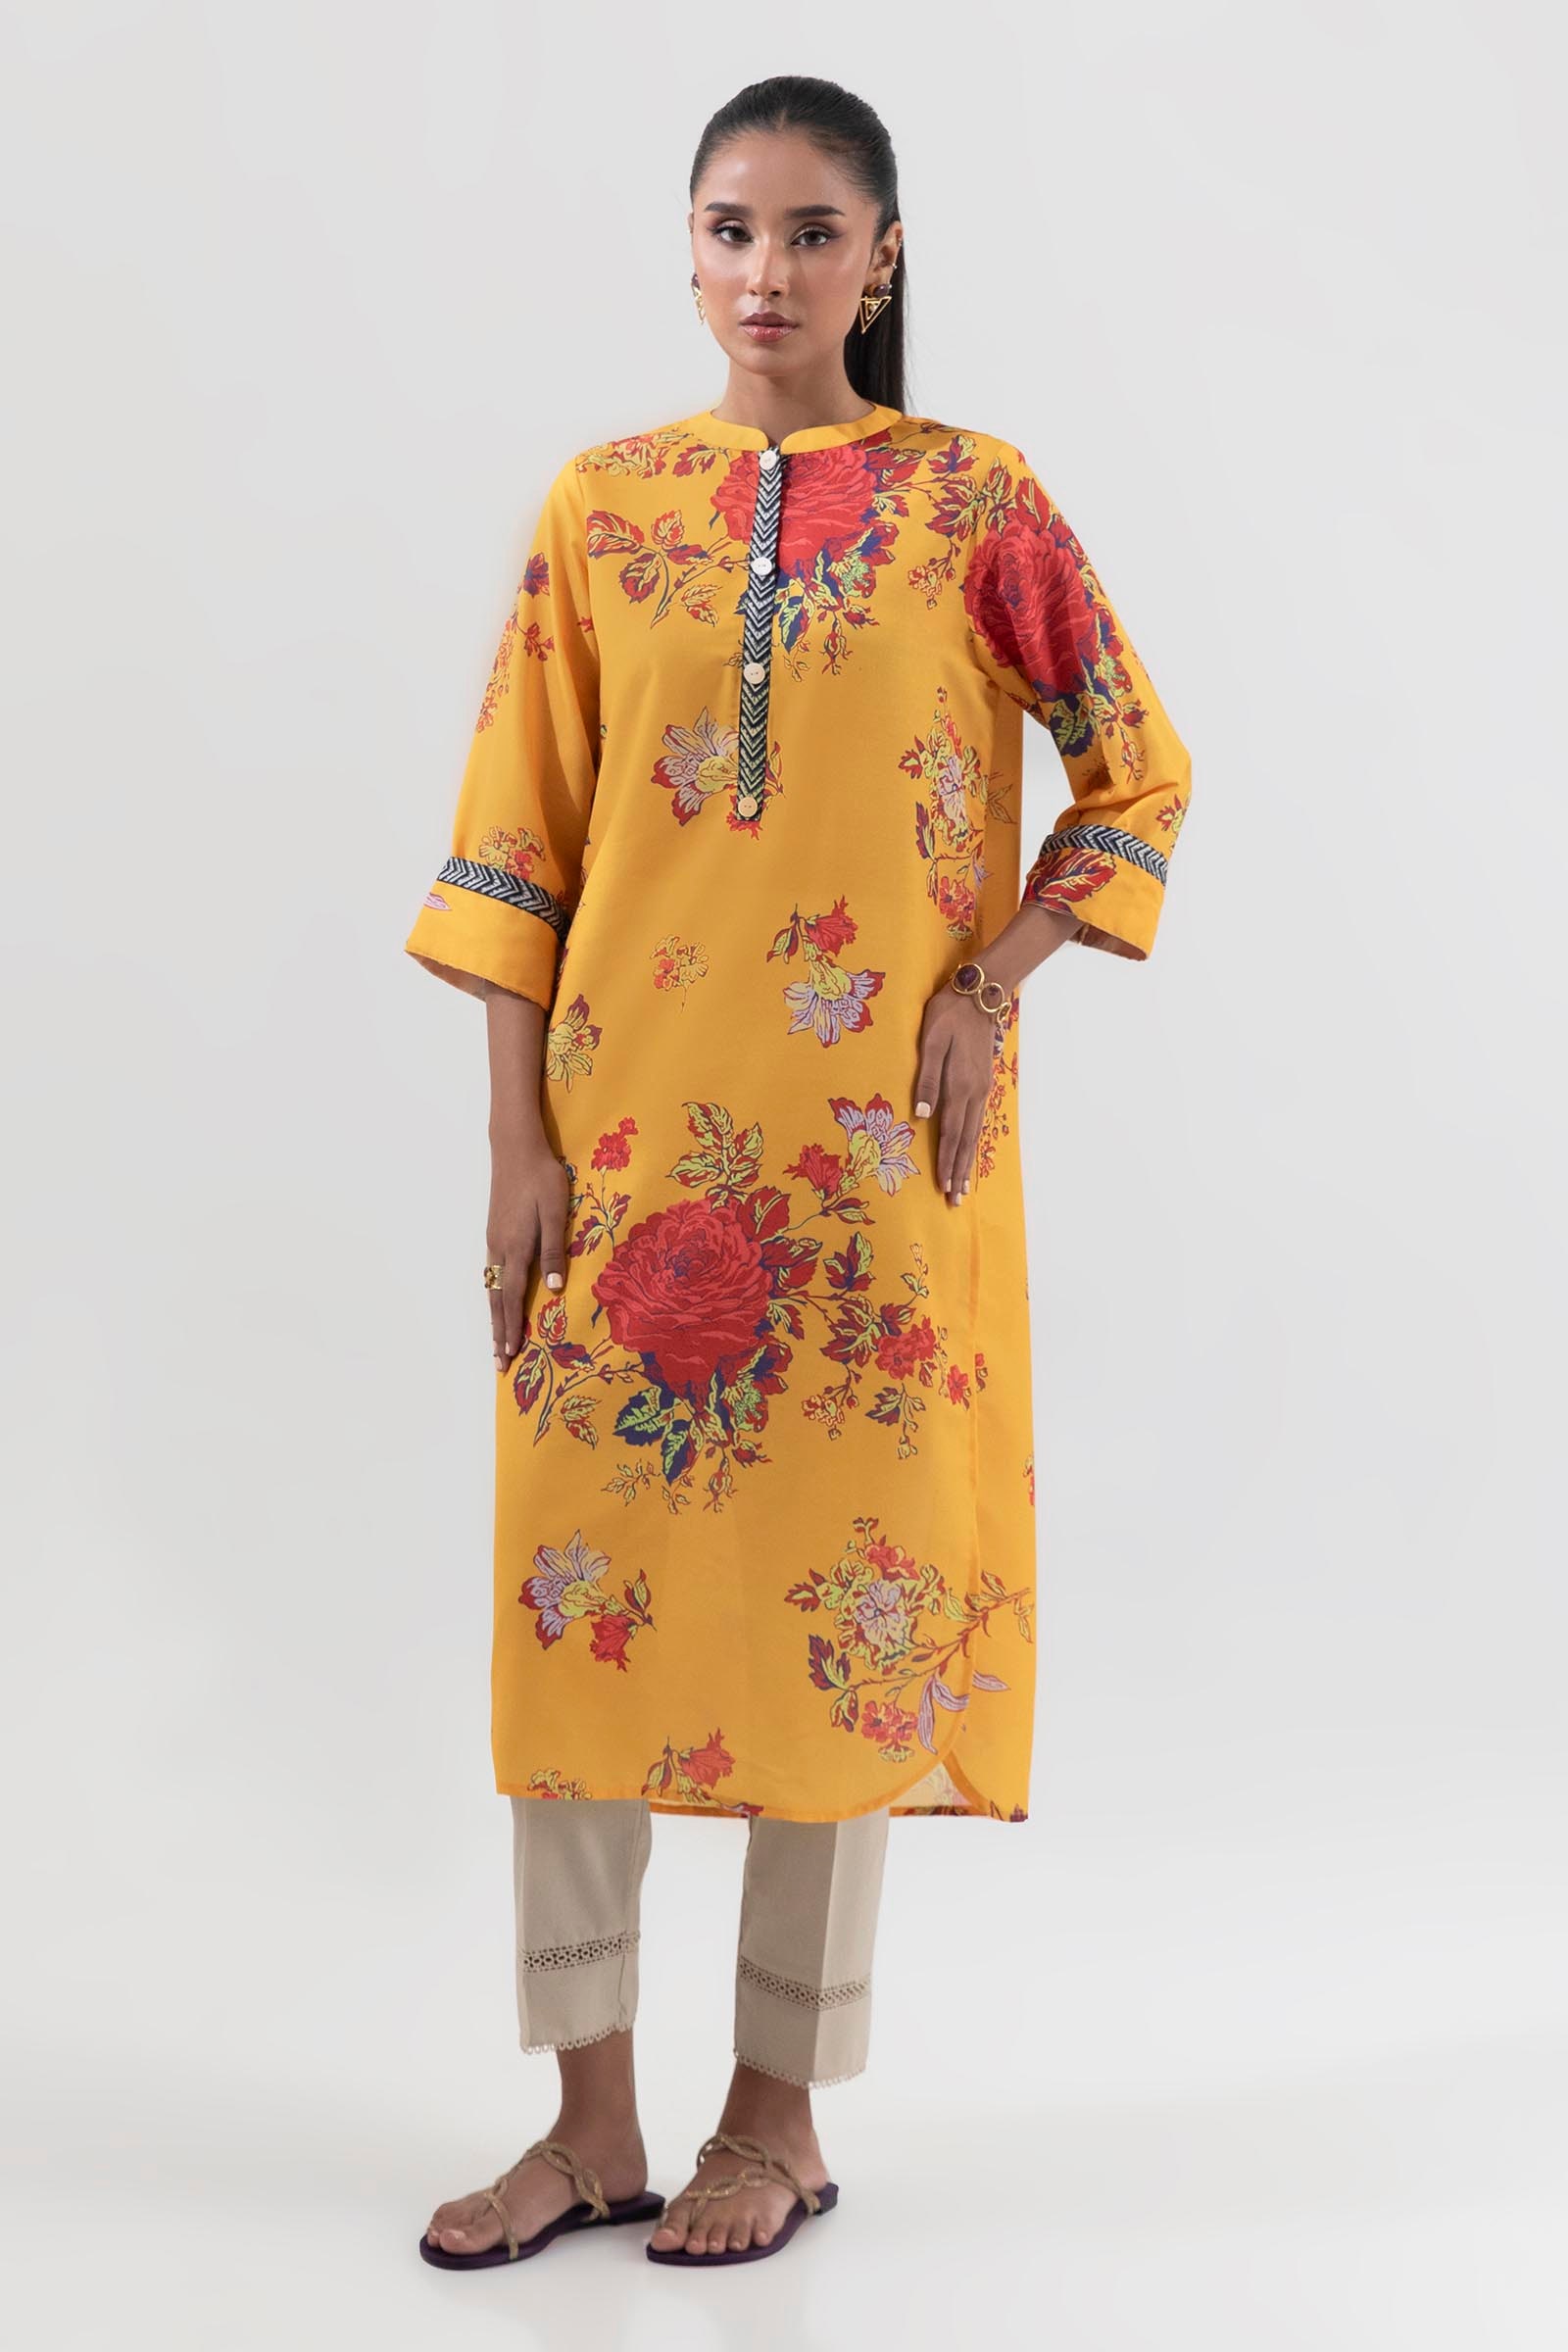
yellow multi floral print kurta